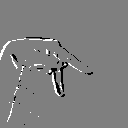
ASL letter: p